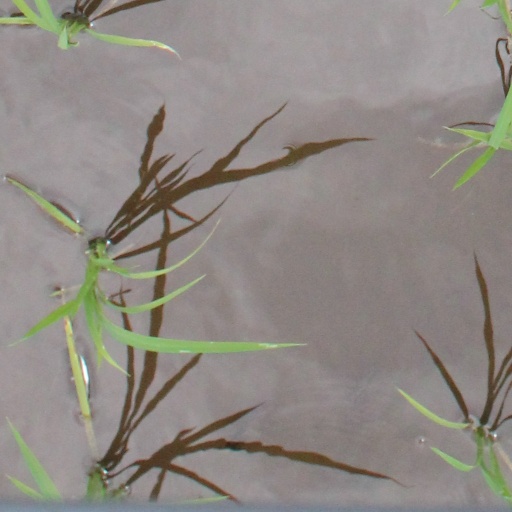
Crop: rice